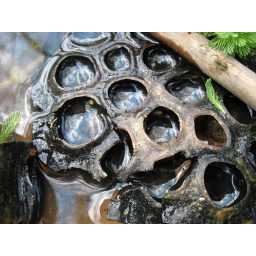
Reflections of clouds and trees can be seen in the holes of this honeycomb-like object.